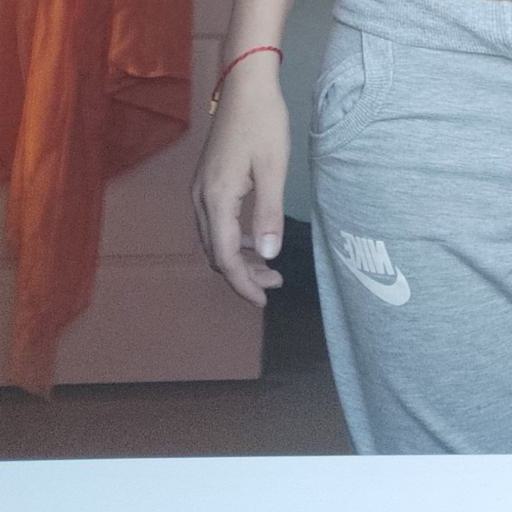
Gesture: no_gesture